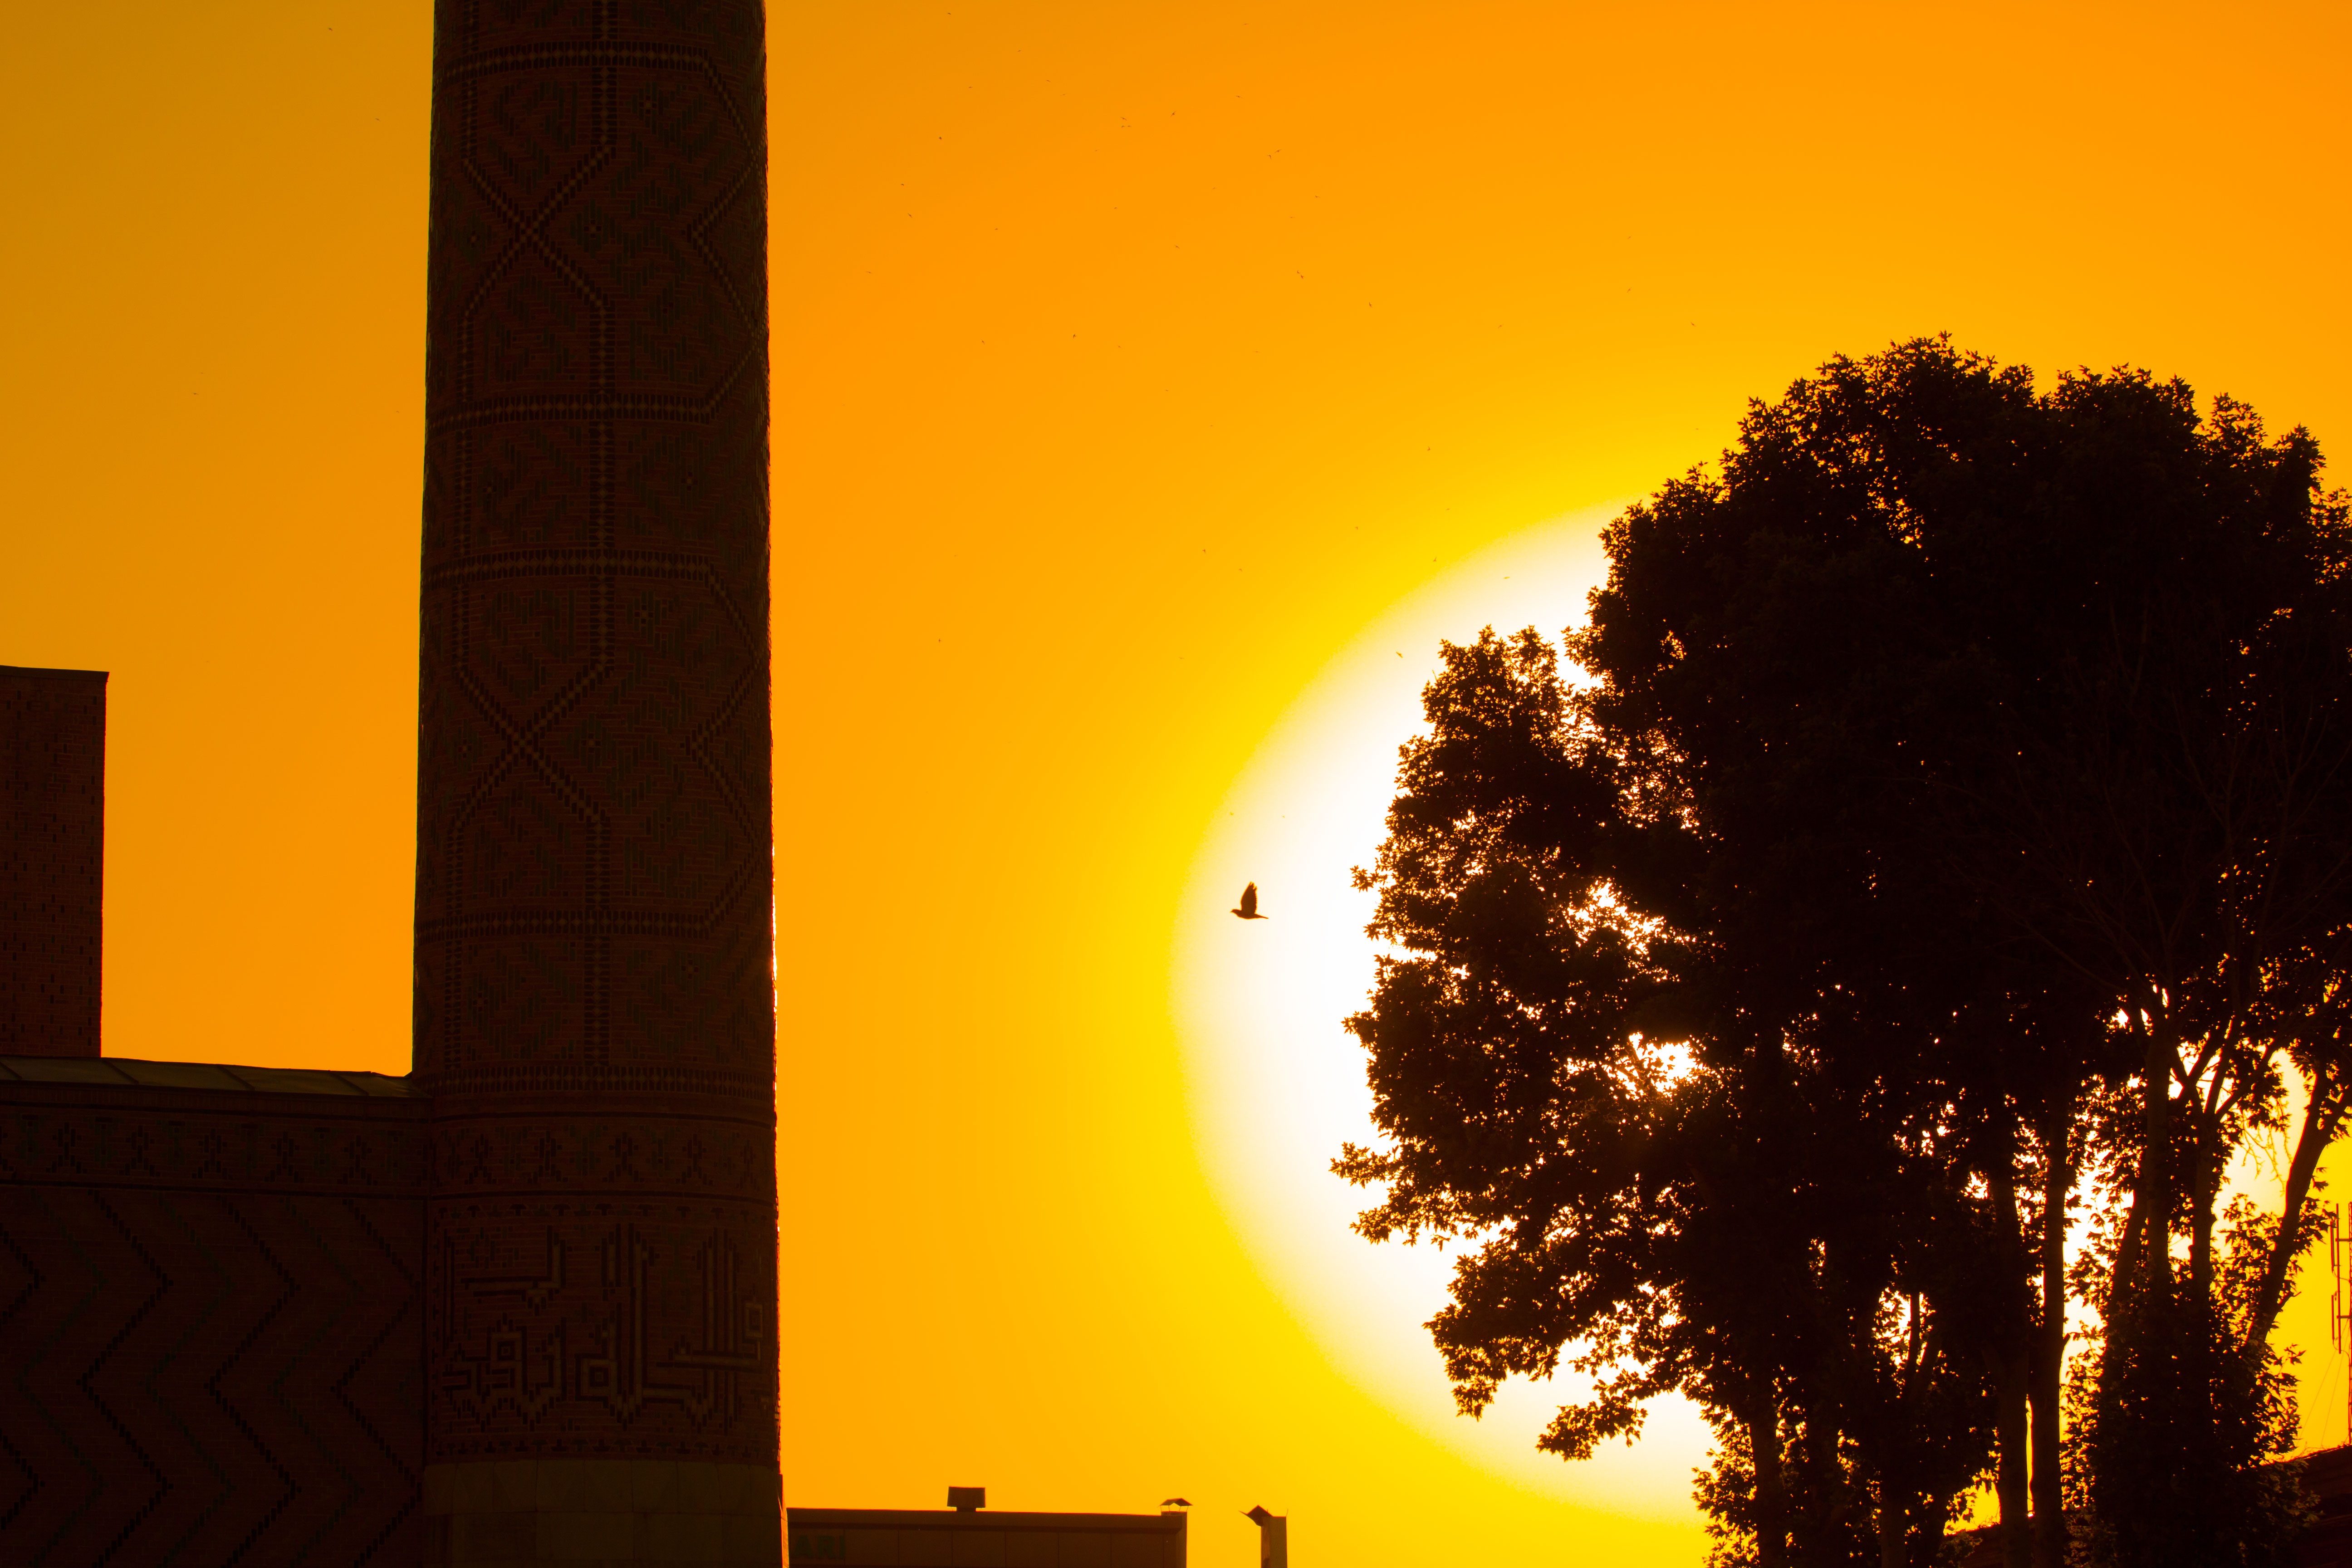
tree, light, sky, sun, sunrise, sunset, night, sunlight, morning, dawn, city, atmosphere, monument, summer, dusk, evening, museum, color, religion, yellow, lighting, religious, mosque, history, islam, uzbekistan, samarkand, astronomical object, hazret hyzr